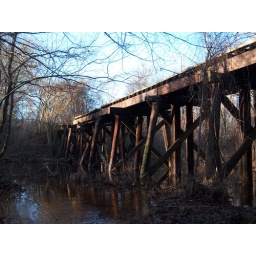
This is an old railroad bridge off the side of Officers Lake rd in Columbus, MS.